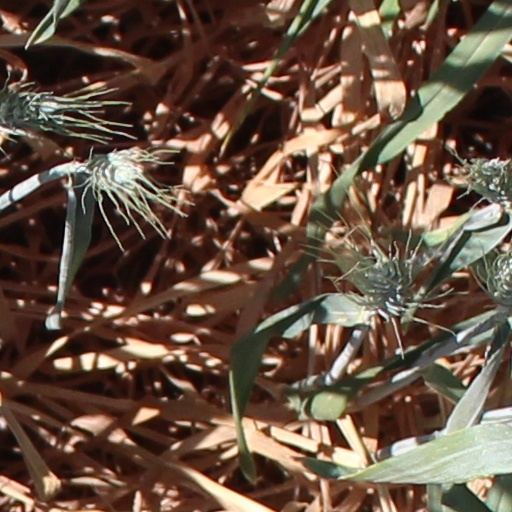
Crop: wheat